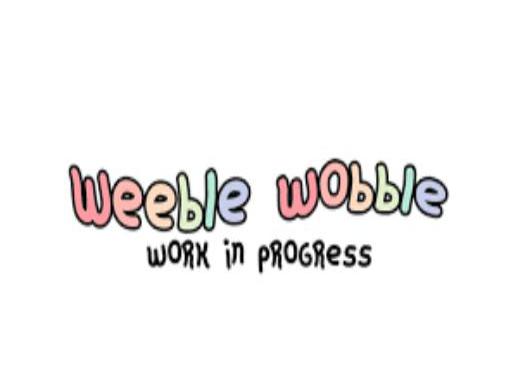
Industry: Leisure